History of Niš

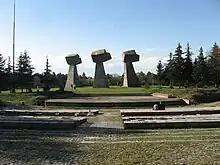
Bubanj WW2 Memorial Park.

During the First Balkan War, Niš was the seat of the Main Headquarters of the Royal Serbian Army, which led military operations against the Ottoman Empire. In World War I, Niš was the wartime capital of Serbia, hosting the government and the National Assembly, until the Central Powers conquered Serbia in November 1915. After the breakthrough of the Thessaloniki Front, the First Serbian Army commanded by General Petar Bojović liberated Niš on October 12, 1918.